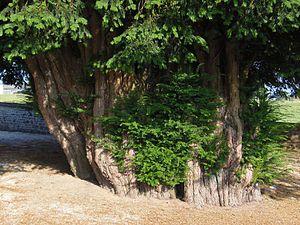
Le Ménil-Ciboult (Normandie, France). L'if du cimetière.
Le Ménil-Ciboult est une commune française, située dans le département de l'Orne en région Normandie, peuplée de 121 habitants.